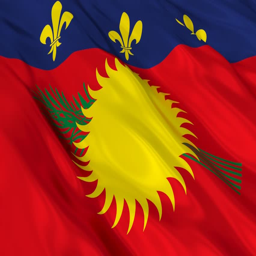
flag waving in the wind .